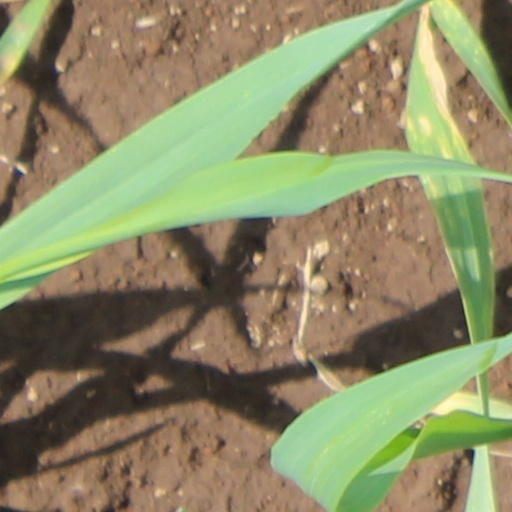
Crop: wheat